List of birds of Algeria

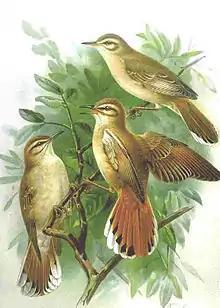
Rufous bush robin

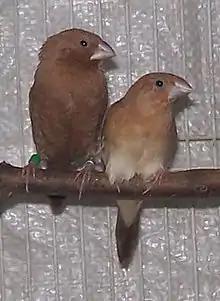
African silverbill

Old World flycatchers are a large group of small passerine birds native to the Old World. They are mainly small arboreal insectivores. The appearance of these birds is highly varied, but they mostly have weak songs and harsh calls.